Jordanhill railway station

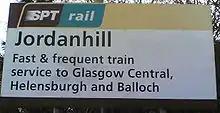
The name sign identifying Jordanhill station. The sign highlights the primary destinations: Glasgow Central, Helensburgh, and Balloch.

As part of the Argyle Line, the station is used—along with Glasgow Central and Anderston—by those commuting to and from Central Glasgow, near the heart of its business and financial district. The typical hourly service from the station is four trains per hour to Dalmuir via Yoker (two extended to ), two trains to via Glasgow Central and two trains to Cumbernauld via Glasgow Queen Street.